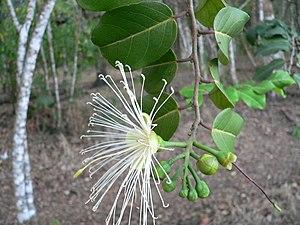
Capparis hastata, fleur, Guadeloupe
Capparis hastata est un arbuste de la famille des Capparaceae, originaire des Antilles et d'Amérique du Sud tropicale.